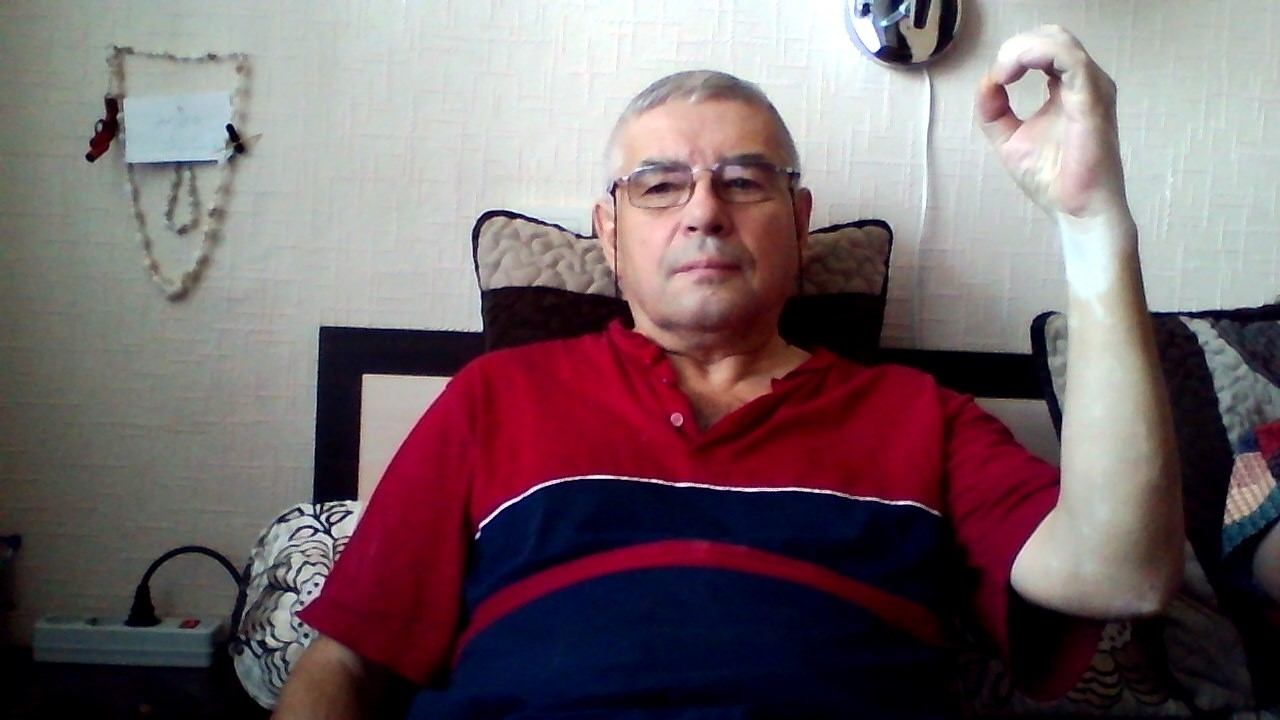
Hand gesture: grip